Shloer

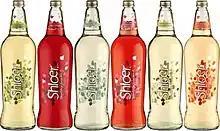
Shloer Range

Shloer is a line of soft drinks containing grape juice, available in the United Kingdom and Ireland. Unlike most soft drinks, it is marketed towards adults exclusively.